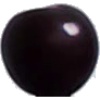
Label: Cherry Wax Black 1